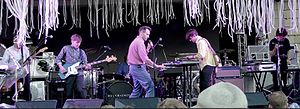
Dutch Uncles
Dutch Uncles er et indie/rock-band fra Storbritannien dannet i 2008.